Phoenix, Arizona

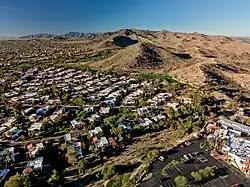
Aerial view of Ahwatukee neighborhoods and the South Mountains

The continued rapid population growth led more businesses to the valley to take advantage of the labor pool, and manufacturing, particularly in the electronics sector, continued to grow. The convention and tourism industries saw rapid expansion during the 1960s, with tourism becoming the third largest industry by the end of the decade. In 1965, the Phoenix Corporate Center opened; at the time it was the tallest building in Arizona, topping off at 341 feet. The 1960s saw many other buildings constructed as the city expanded rapidly, including the Rosenzweig Center (1964), today called Phoenix City Square, the landmark Phoenix Financial Center (1964), as well as many of Phoenix's residential high-rises. In 1965 the Arizona Veterans Memorial Coliseum opened at the Arizona State Fairgrounds, west of downtown. When Phoenix was awarded an NBA franchise in 1968, which would be called the Phoenix Suns, they played their home games at the Coliseum until 1992, after which they moved to America West Arena. In 1968, President Lyndon B. Johnson approved the Central Arizona Project, assuring future water supplies for Phoenix, Tucson, and the agricultural corridor between them. The following year, Pope Paul VI created the Diocese of Phoenix on December 2, by splitting the Archdiocese of Tucson, with Edward A. McCarthy as the first Bishop.